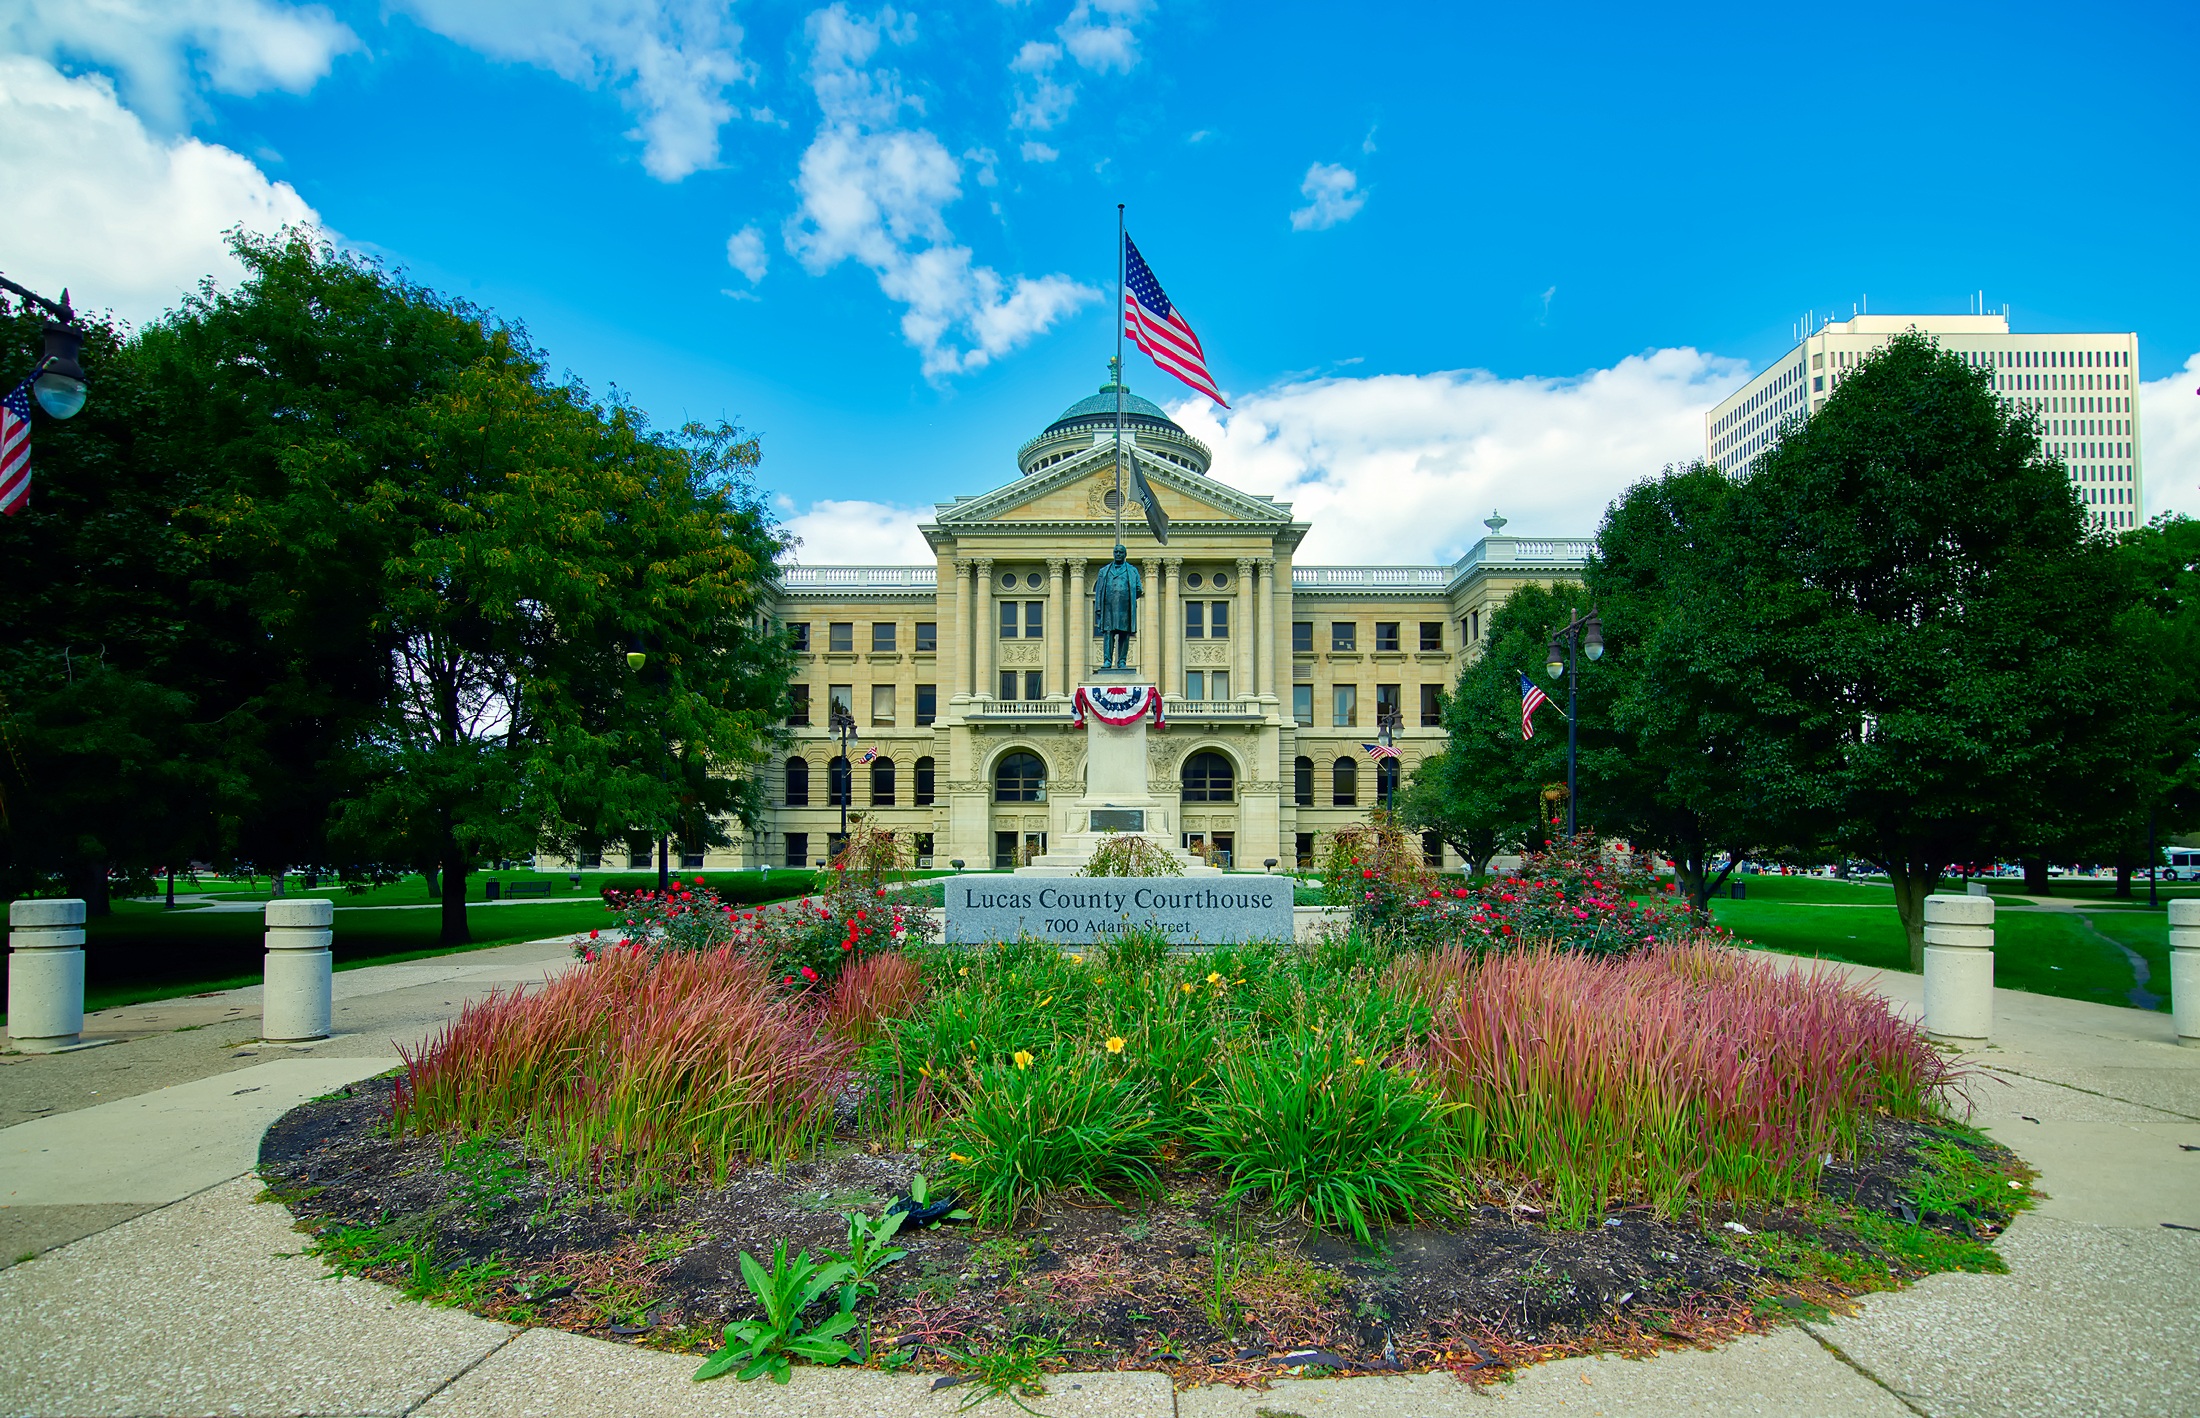
tree, architecture, structure, sky, lawn, mansion, building, chateau, city, home, urban, downtown, entrance, park, landmark, historic, garden, plants, flowers, hdr, clouds, justice, ohio, front, government, law, estate, toledo, yard, courthouse, neighbourhood, judicial, residential area, lukas county